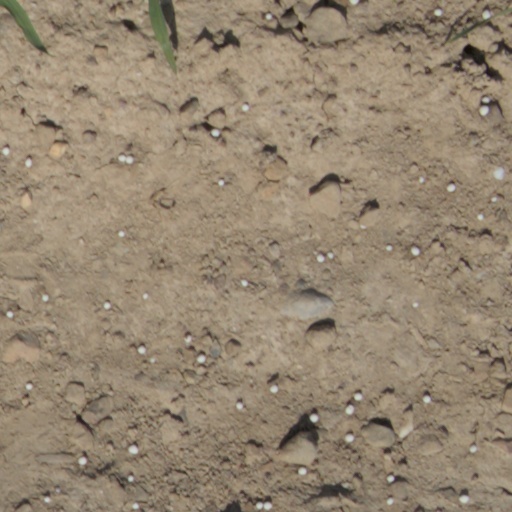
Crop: wheat